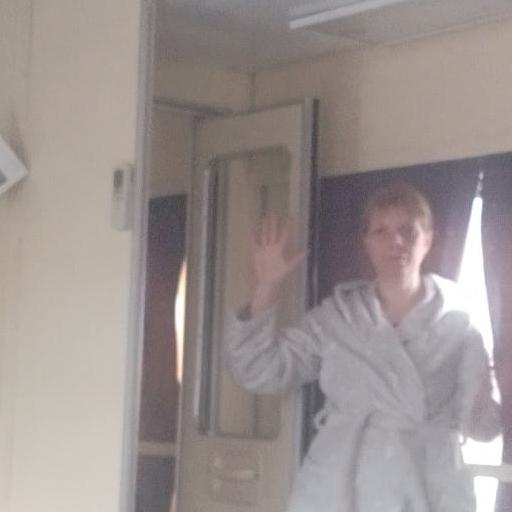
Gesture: palm